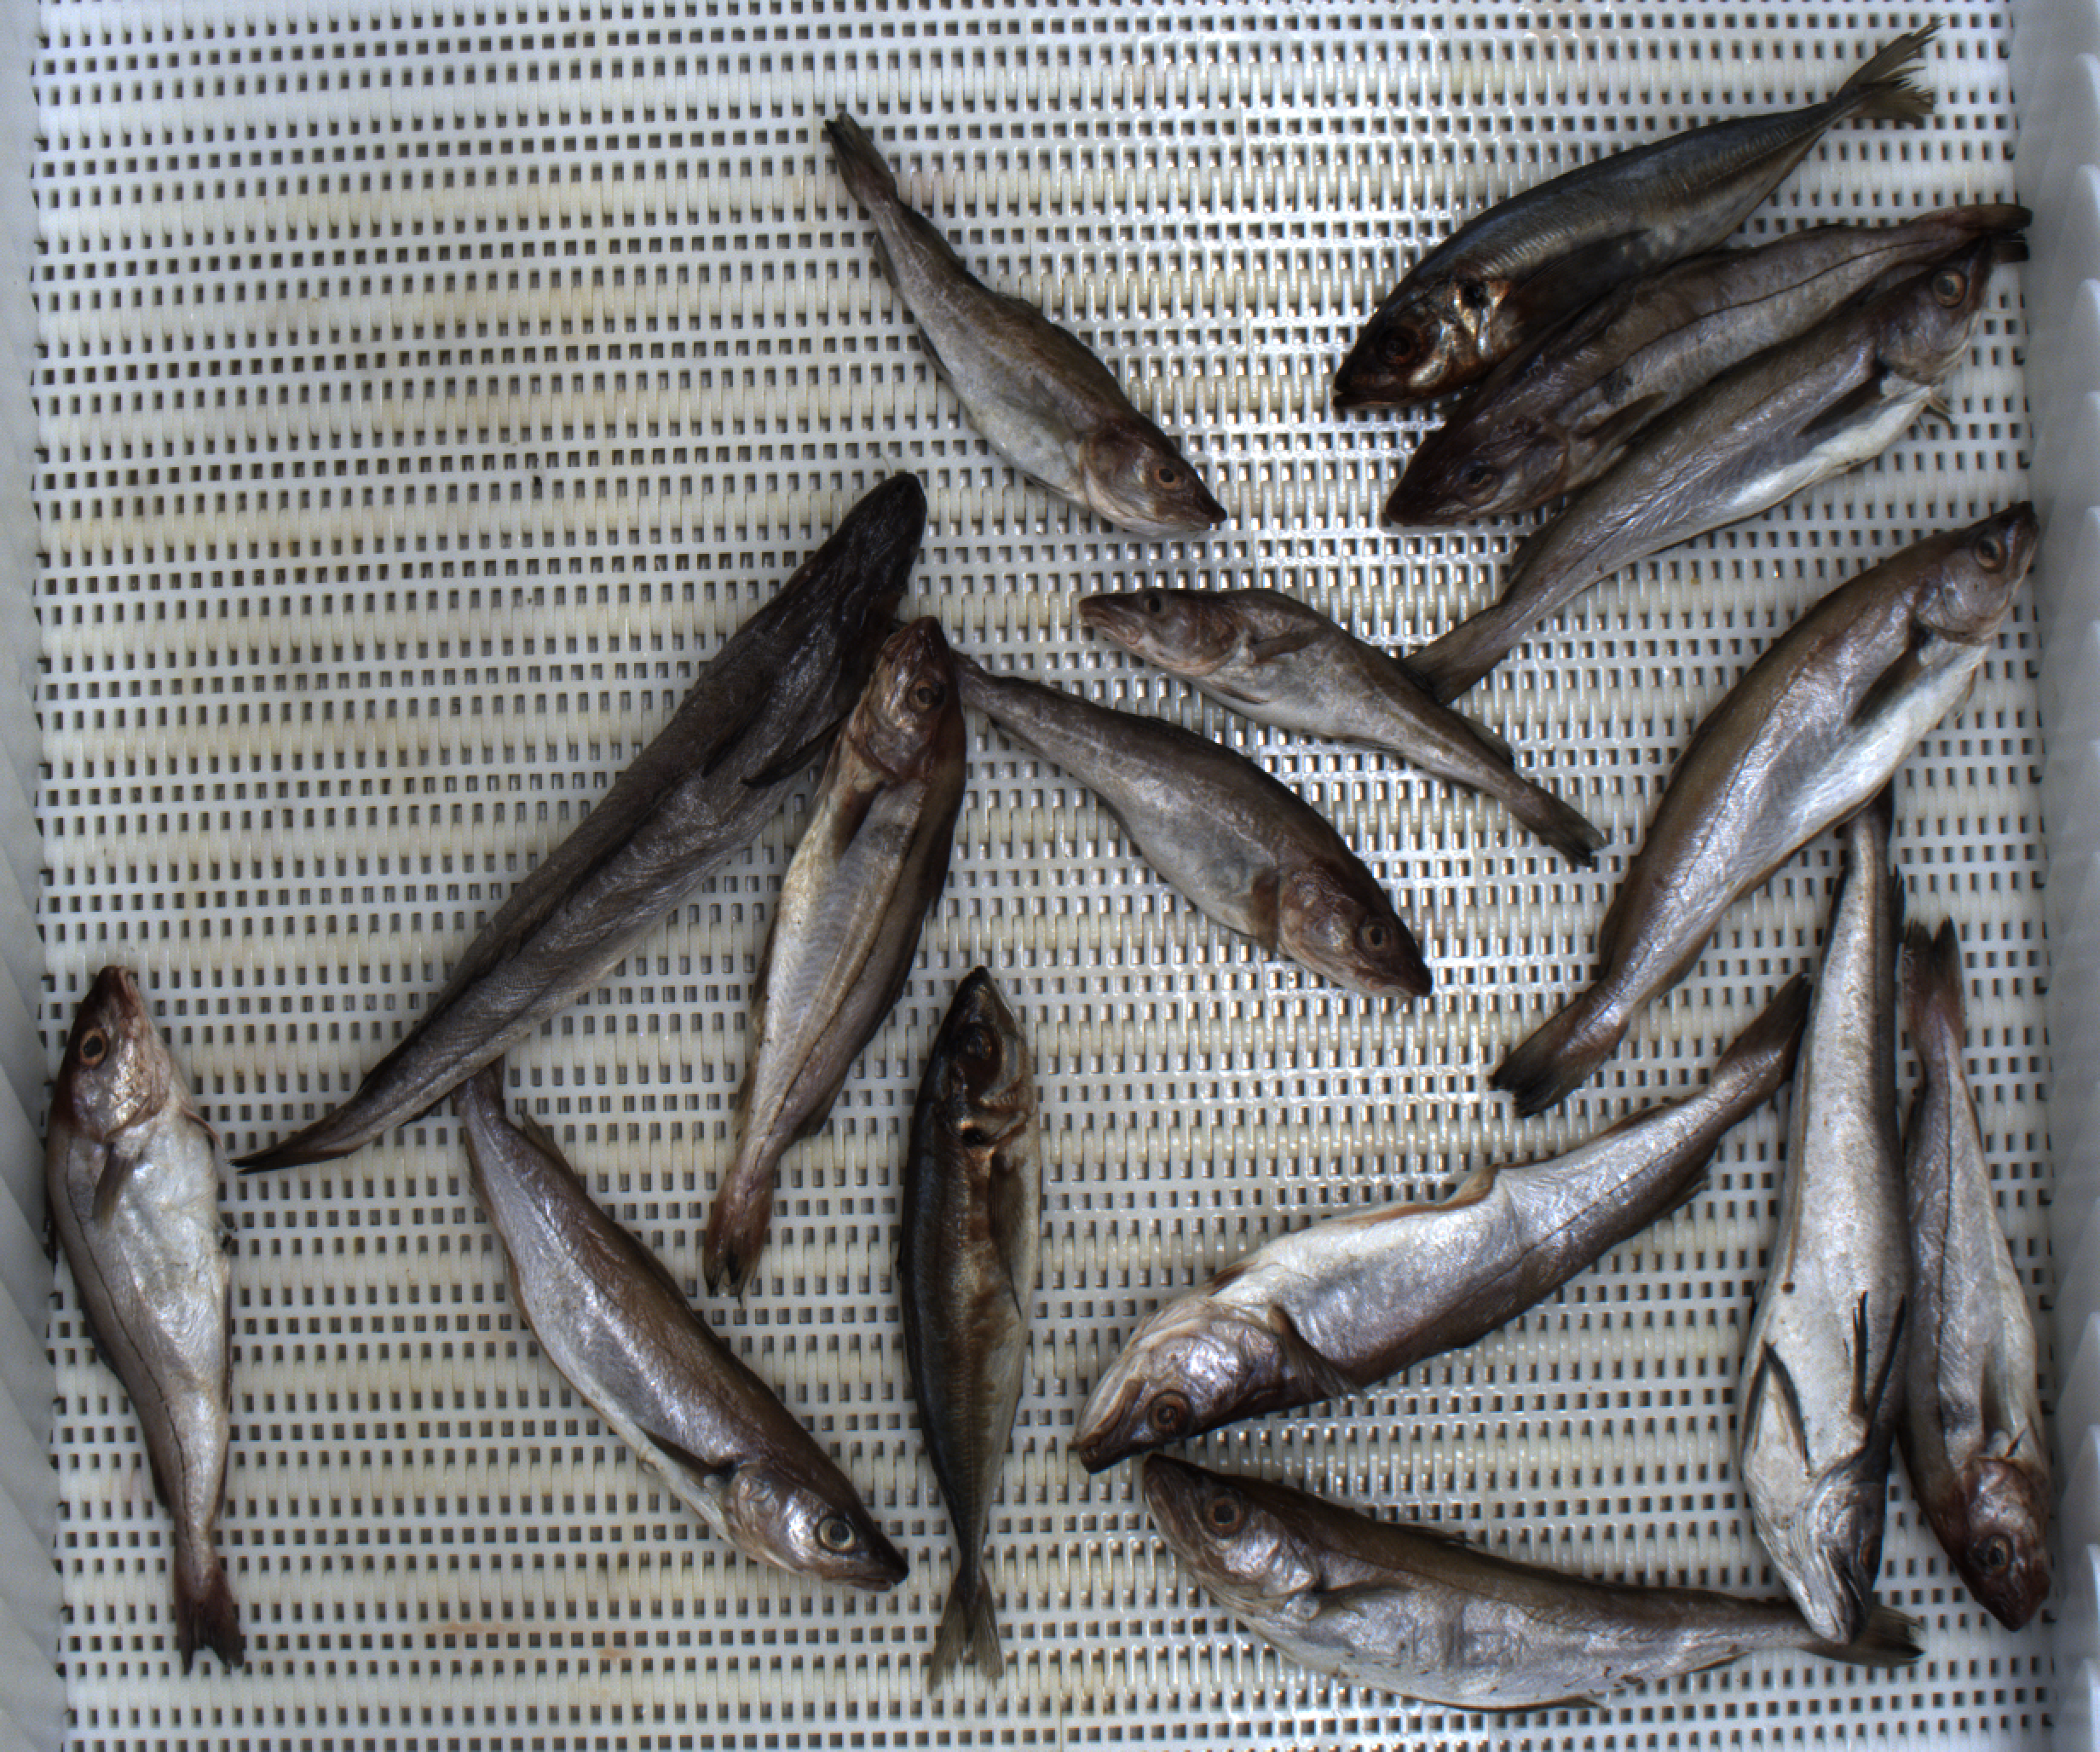
Total fish: 16
Cod: 3
Haddock: 4
Whiting: 5
Hake: 2
Horse mackerel: 2
Saithe: 0
Other: 0